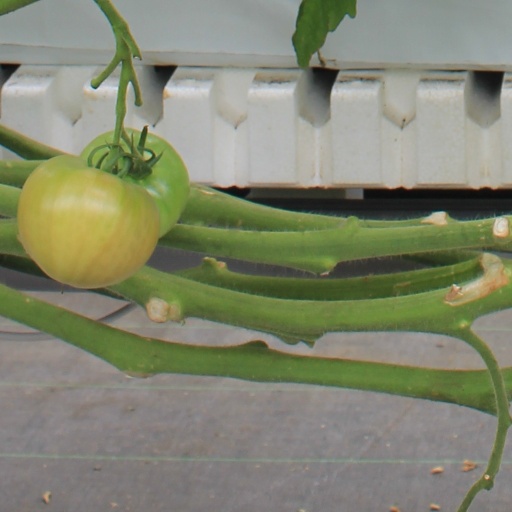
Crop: tomato